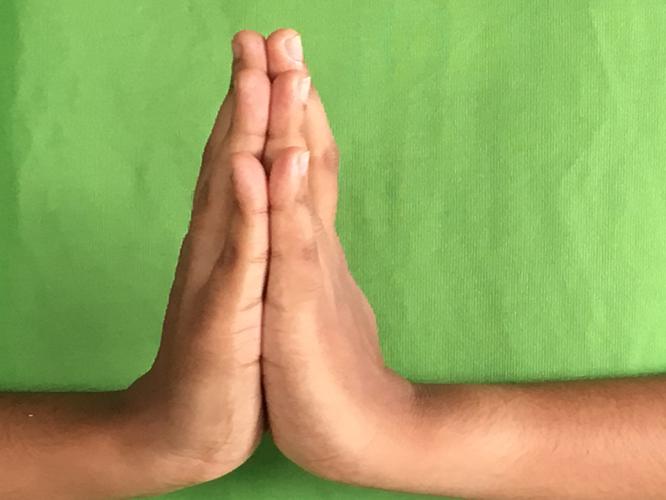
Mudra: Anjali
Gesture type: double_hand